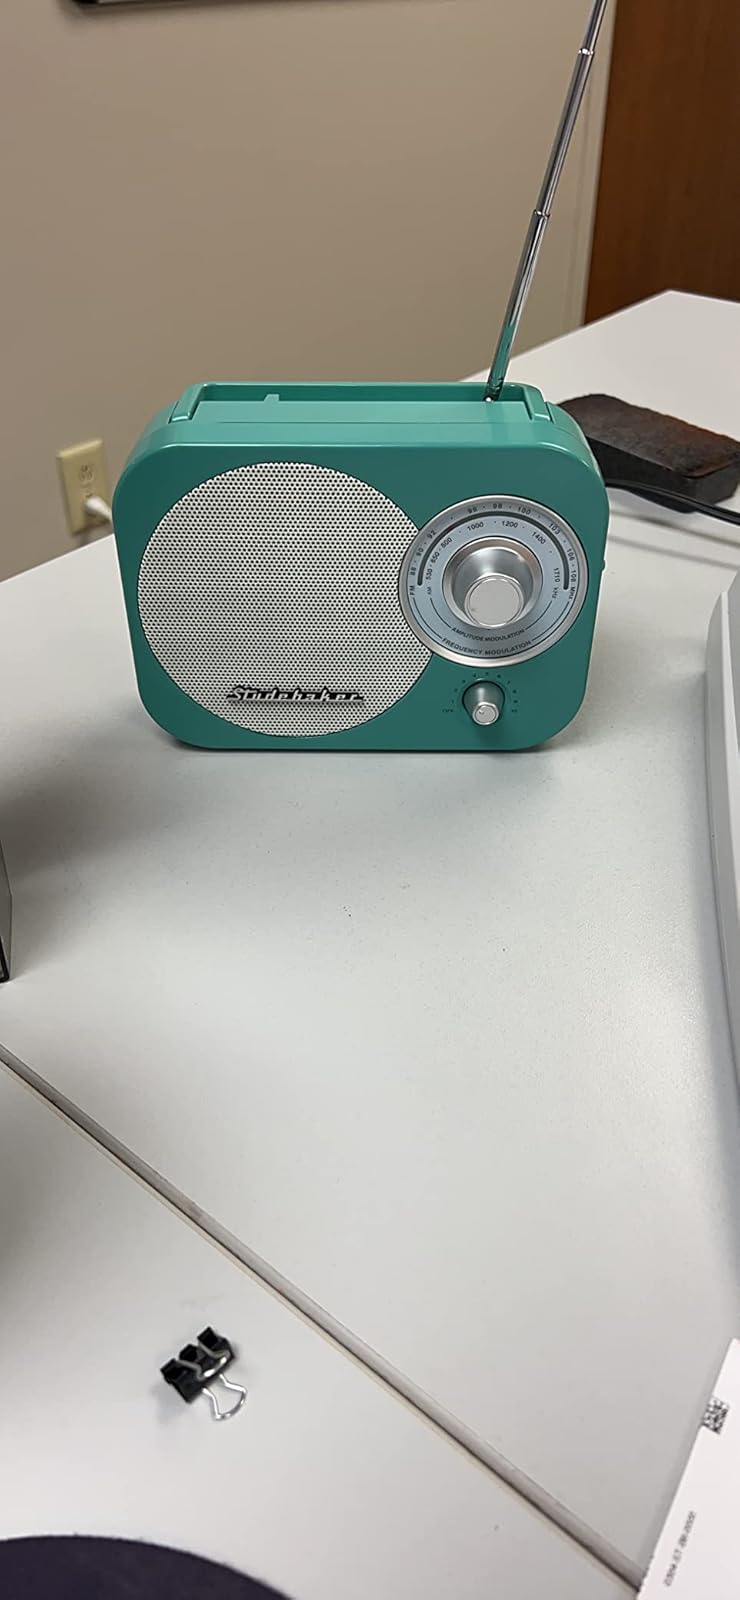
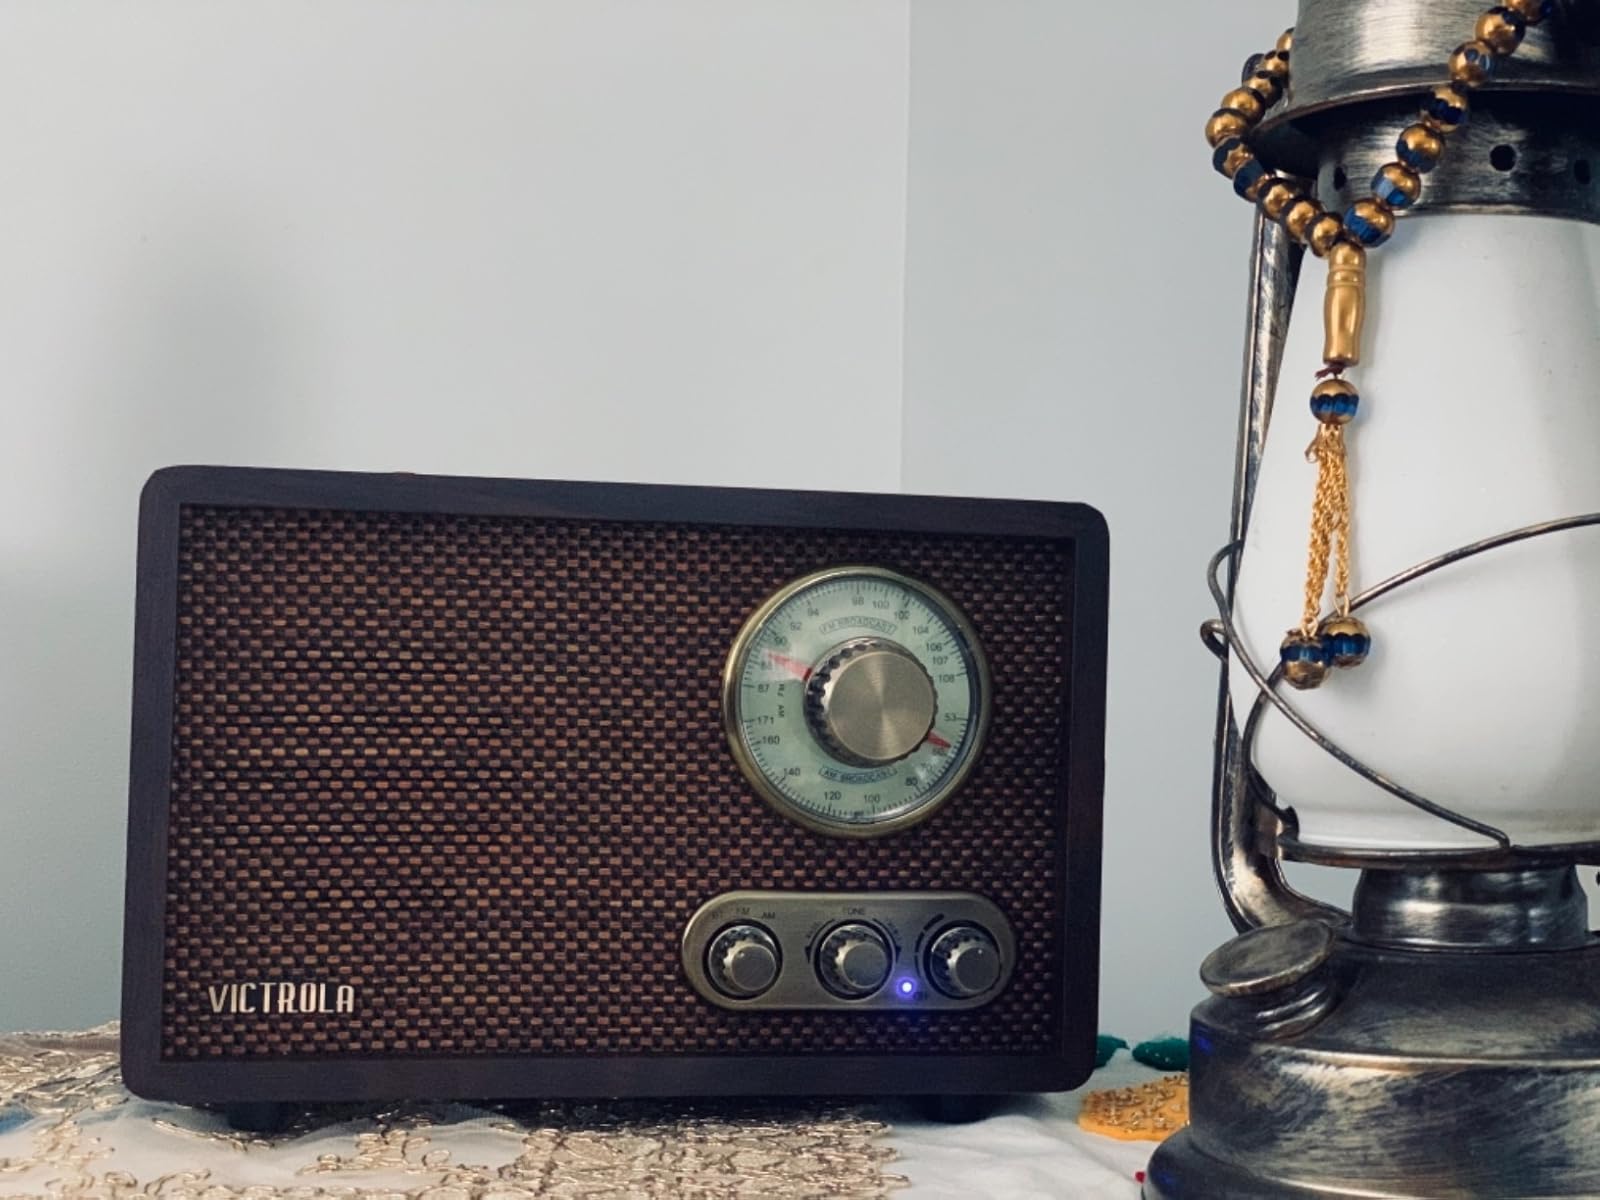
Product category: radio
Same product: no